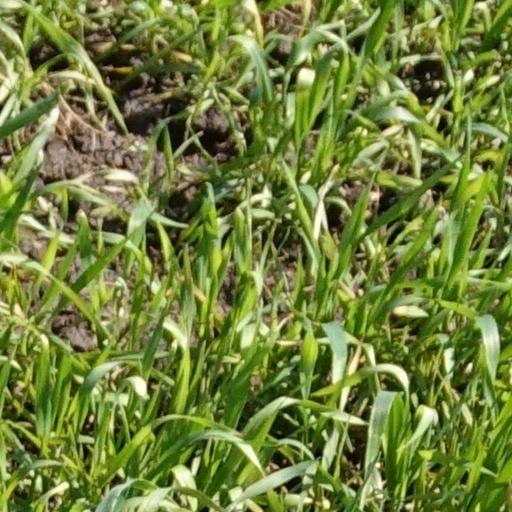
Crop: wheat